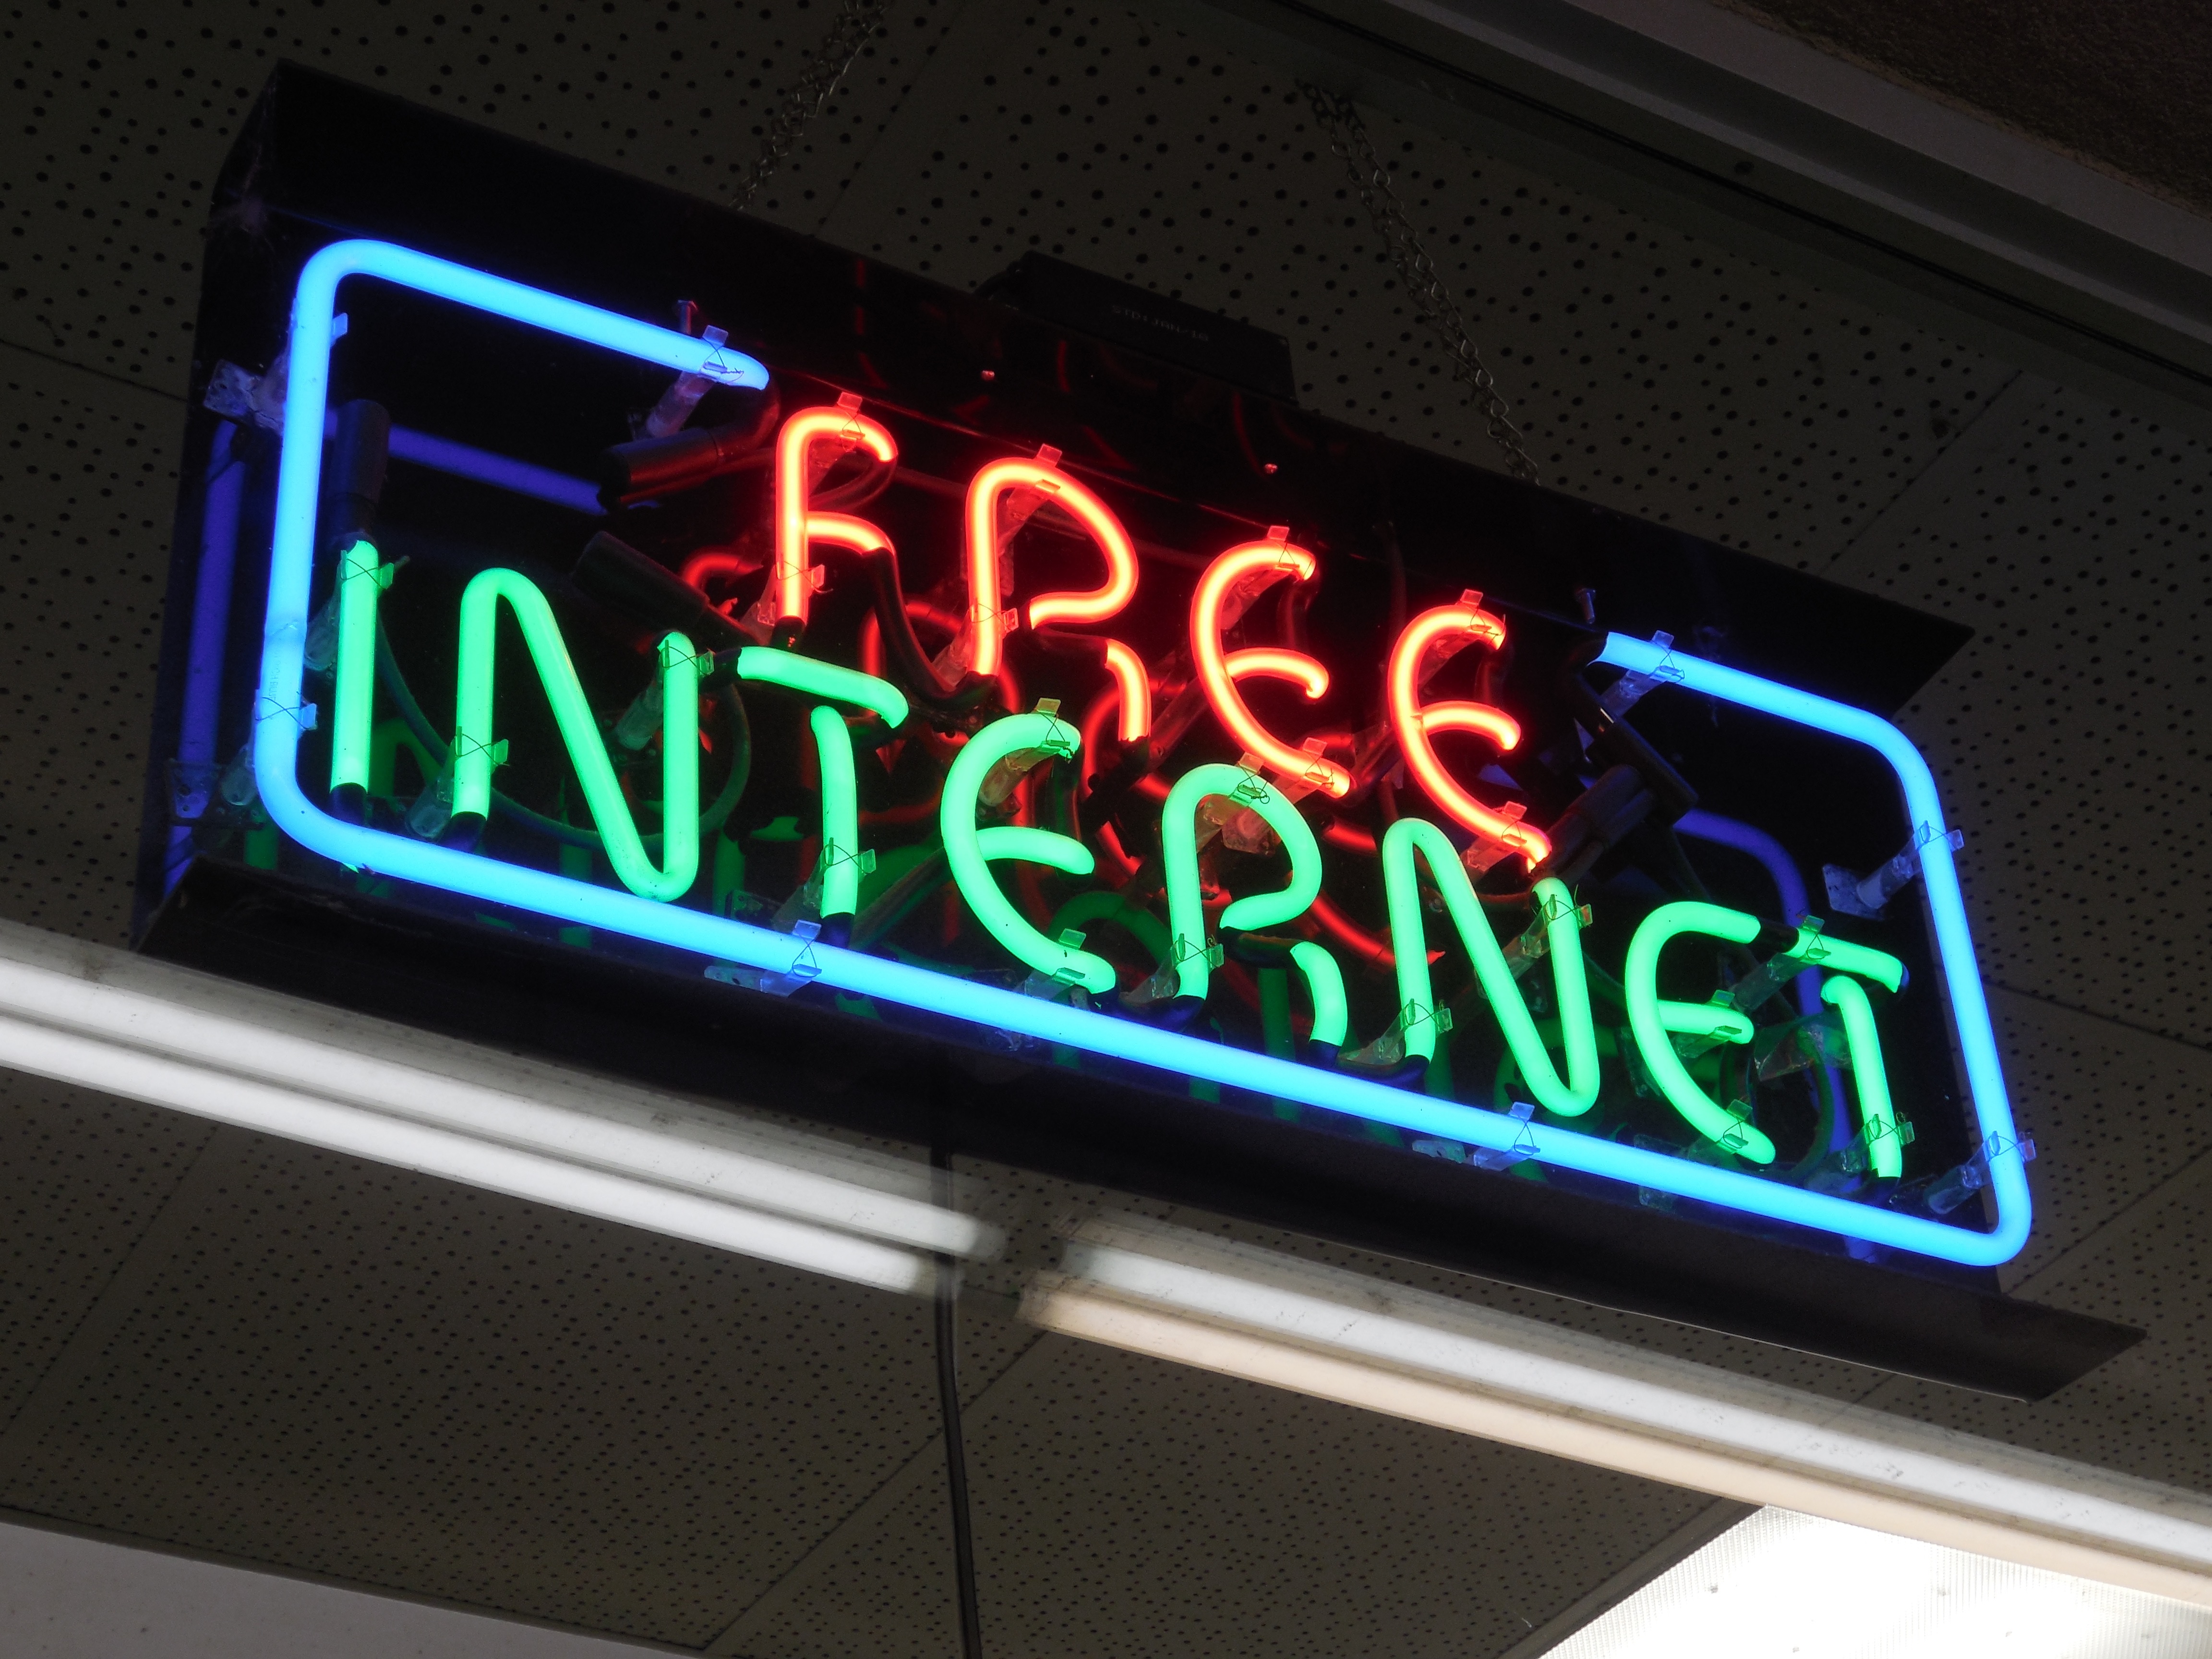
number, sign, signage, neon, neon sign, font, scoreboard, automotive exterior, display device, vehicle registration plate, electronic signage, flat panel display